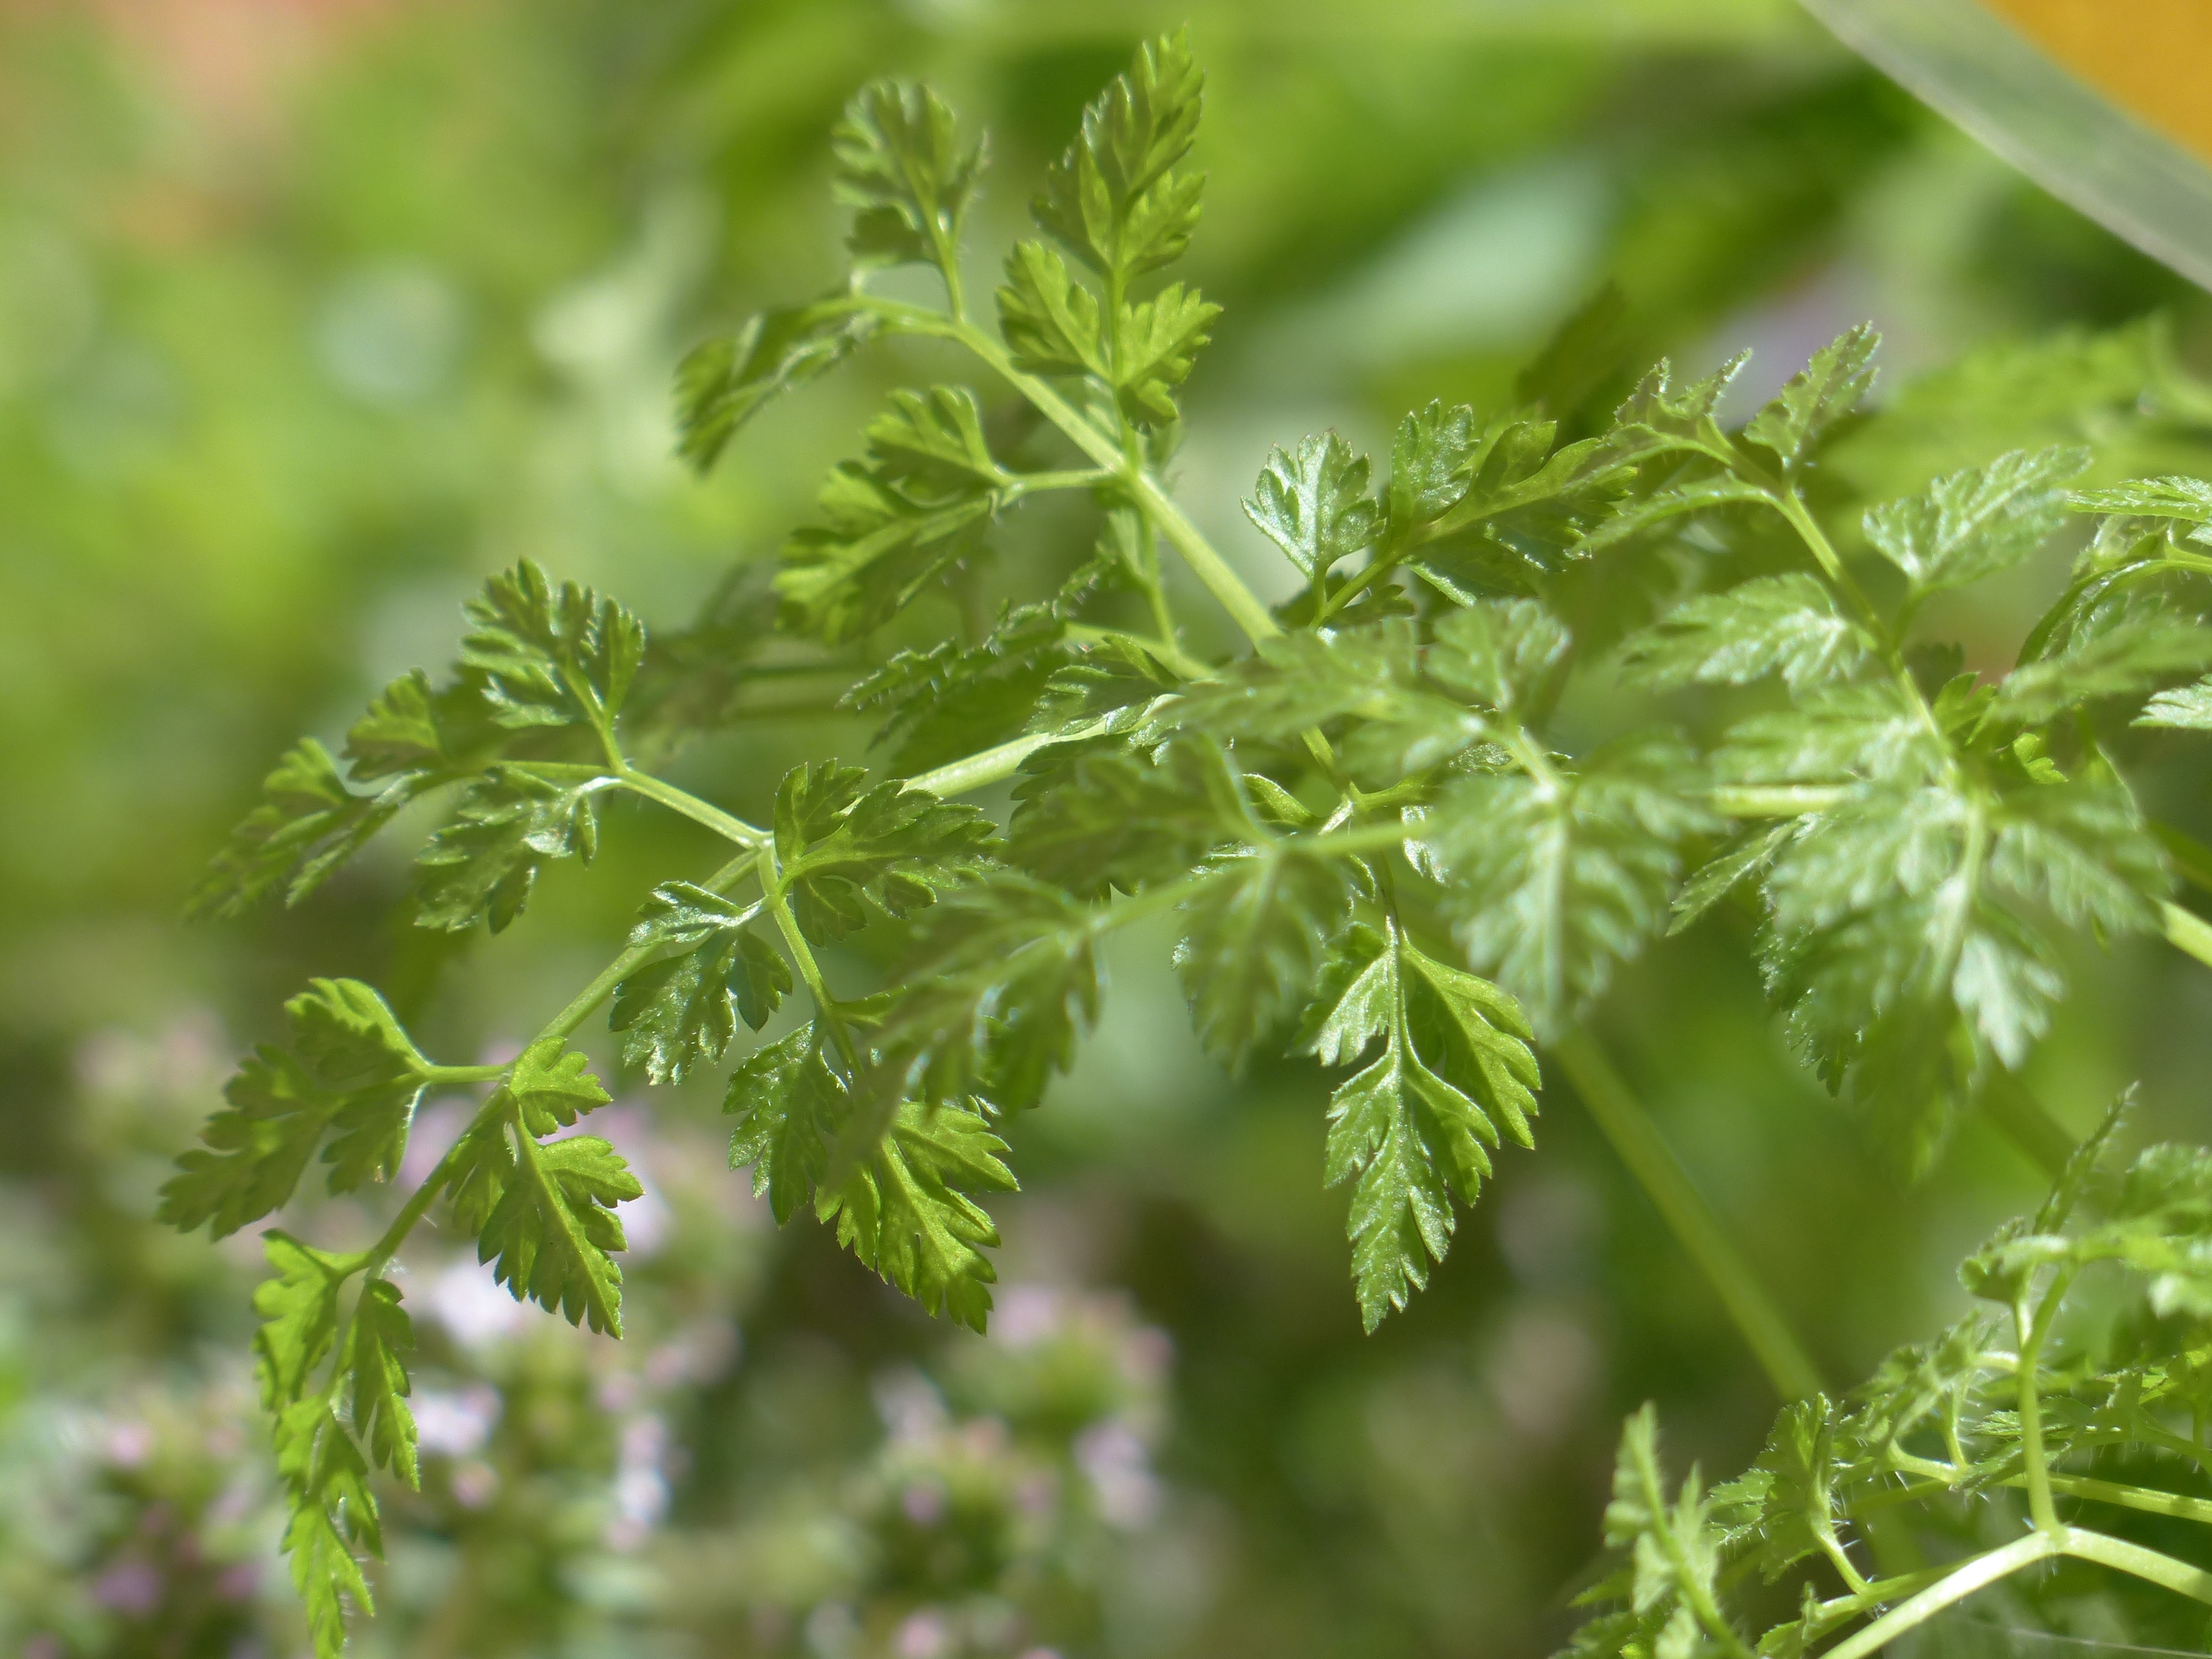
tree, plant, leaf, flower, food, spice, herb, produce, vegetable, soup, stalk, leaves, medicinal plant, kitchen spice, kitchen herb, garden plant, garden herbs, anthriscus, chervil, flowering plant, umbelliferae, urtica, apiaceae, cow parsley, garden spice plant, land plant, apiales, leaf vegetable, parsley family, anthriscus cerefolium